Chelsea Winstanley

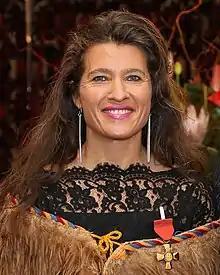
Winstanley in 2022

Chelsea Jane Winstanley (born 30 January 1976) is a New Zealand film producer. She produces short films and documentaries which celebrate Indigenous peoples. She also produced the films "What We Do in the Shadows" and "Jojo Rabbit".